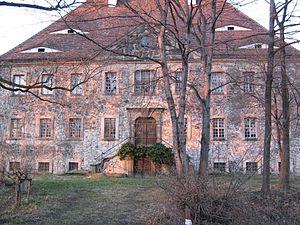
Le château de Tauchritz est un château allemand situé à Tauchritz, village dépendant de la commune de Görlitz en Saxe. Il se trouve à l'est du village, près du lac de Berzdorf.